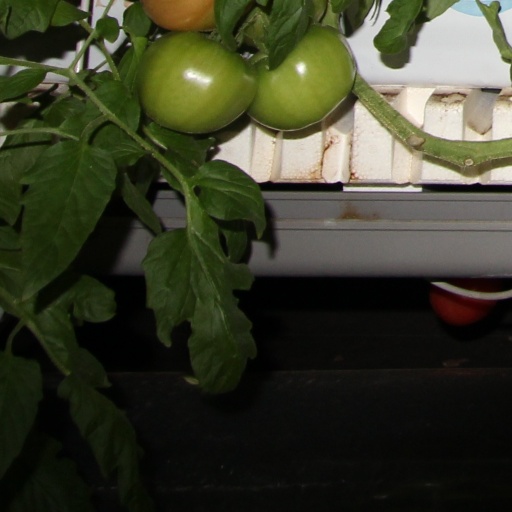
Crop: tomato